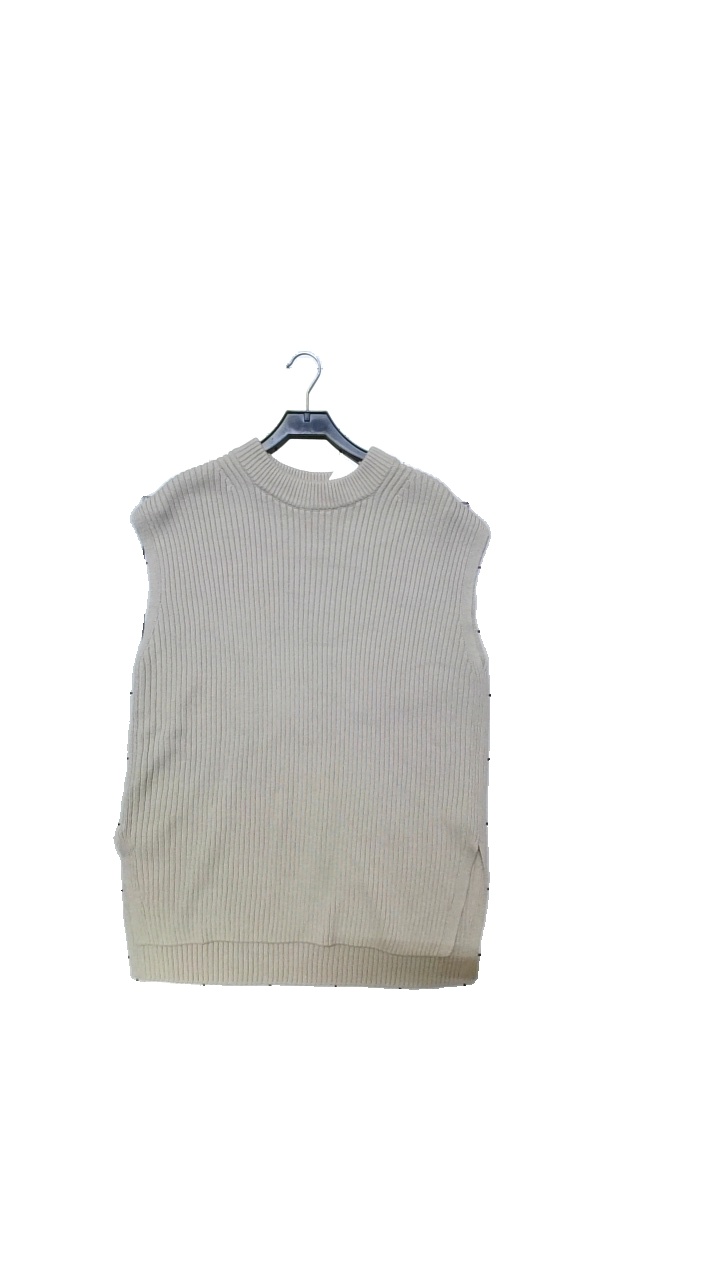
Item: Vest (Ladies)
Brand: H&m
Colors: Beige
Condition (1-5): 4
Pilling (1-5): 4
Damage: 60% cotton, 40% acrylic
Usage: Reuse
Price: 50-100